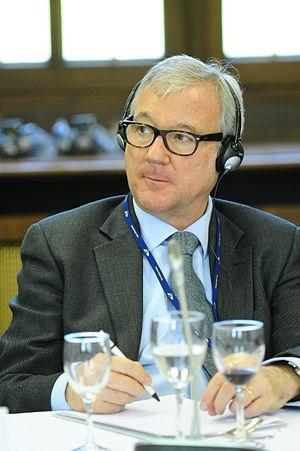
Ramón Luis Valcárcel Siso, né le 16 novembre 1954 à Murcie, est un homme politique espagnol, membre du Parti populaire.